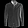
Label: Shirt